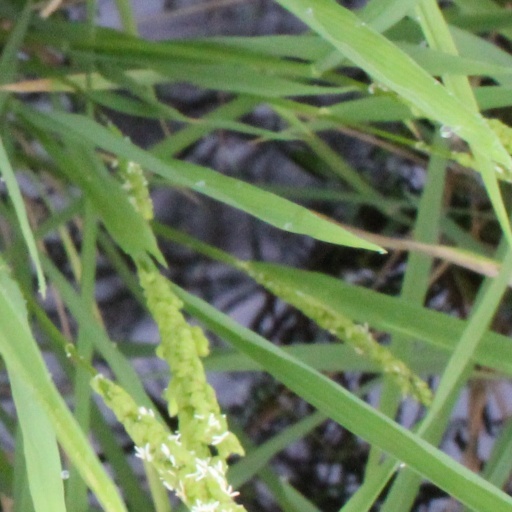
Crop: rice